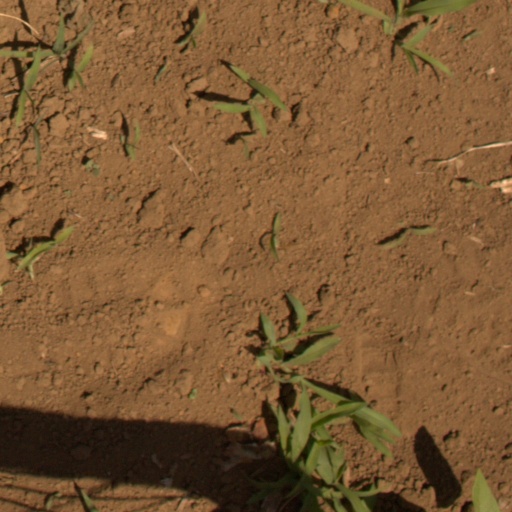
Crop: Jerusalem artichoke